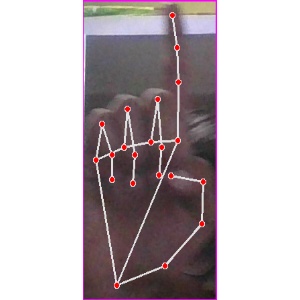
अक्षर: क